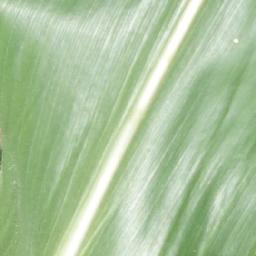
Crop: corn
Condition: (maize)_healthy